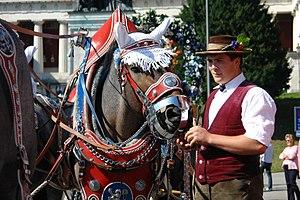
L’Oktoberfest est une fête populaire connue dans les pays francophones sous le nom de fête de la bière, se déroulant à Munich en Allemagne. De nos jours, elle commence le premier samedi de la deuxième quinzaine de septembre à midi exactement, et se termine le premier dimanche d'octobre, sauf si celui-ci est le 1ᵉʳ ou le 2 octobre auquel cas la fête est prolongée jusqu'au 3. Elle dure donc de seize à dix-huit jours. L’Oktoberfest a lieu près du centre de Munich, sur un terrain vague de 42 hectares. Ce site s'appelle Theresienwiese, parfois raccourci en die Wiese. Afin de préserver le caractère familial de la fête, une fête foraine et des lieux de restauration sont installés autour des tentes. L’Oktoberfest est la plus grande fête foraine au monde. On y trouve des attractions historiques mais aussi de très modernes.